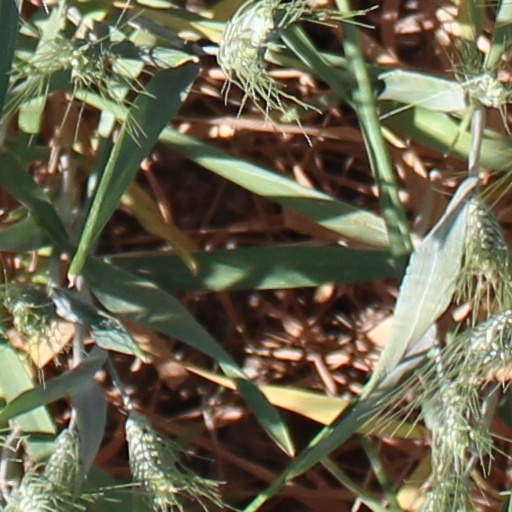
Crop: wheat